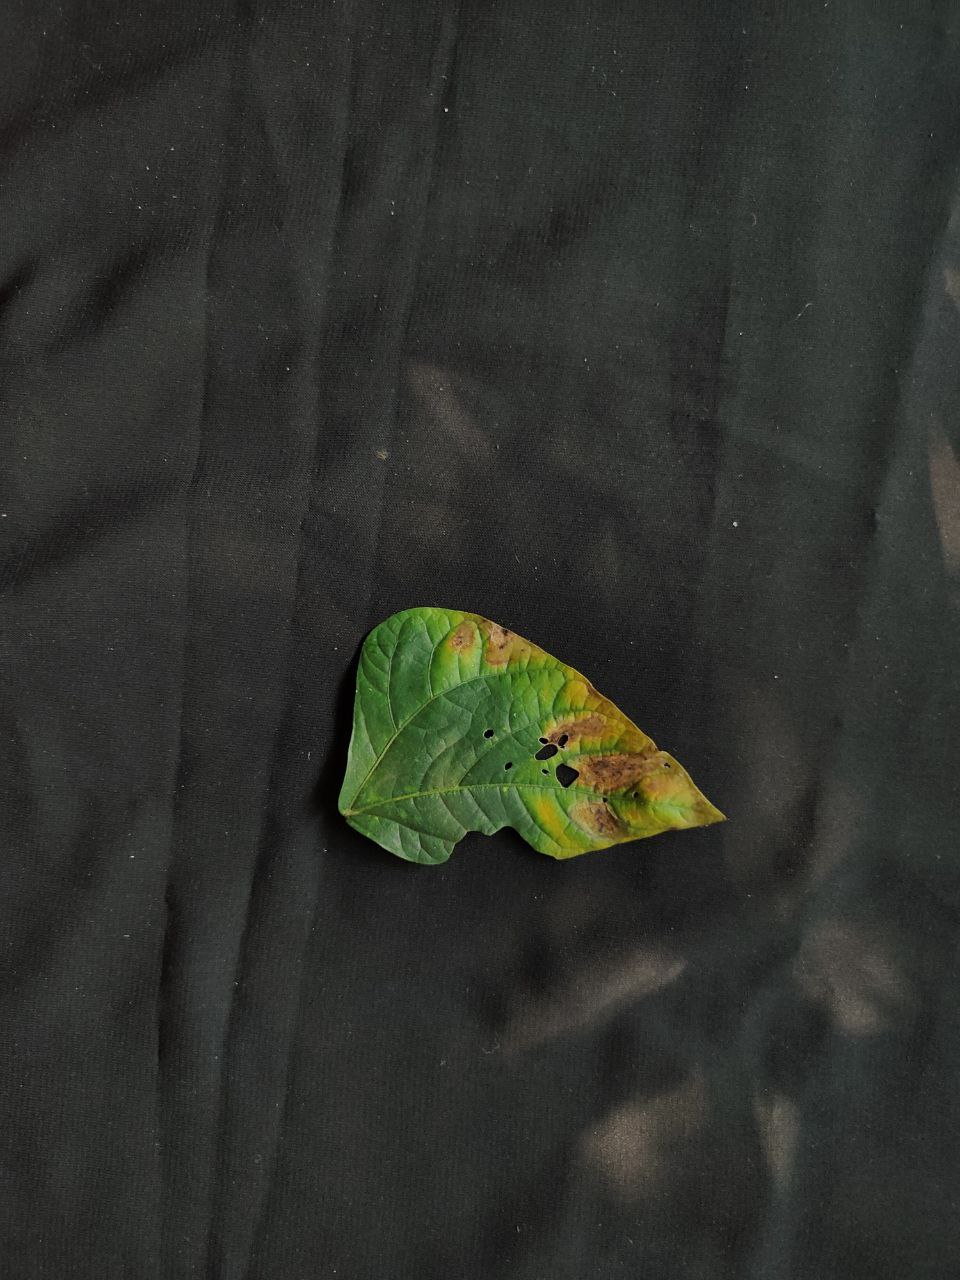
Crop: cowpea
Leaf condition: Bacterial wilt